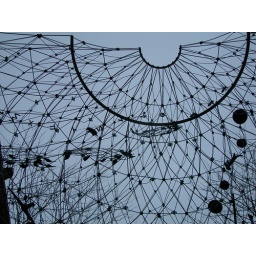
those are fish swimming in it